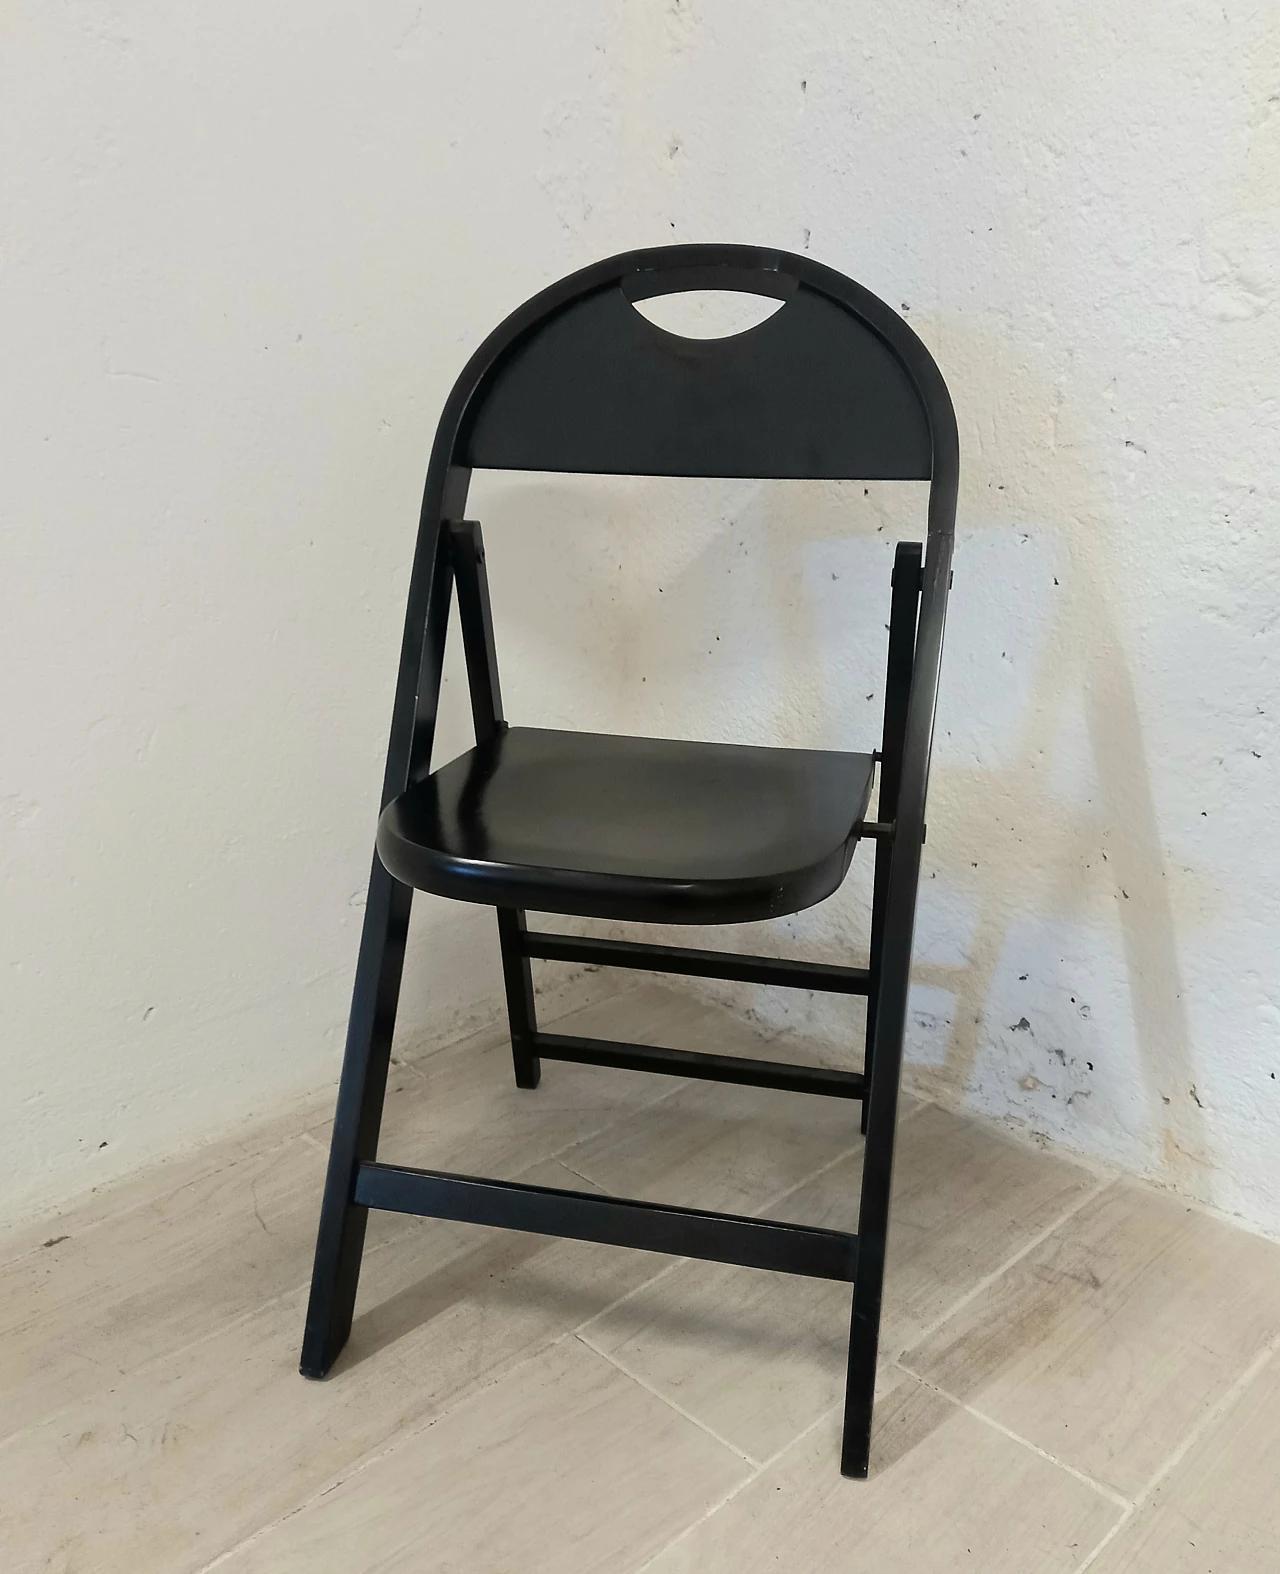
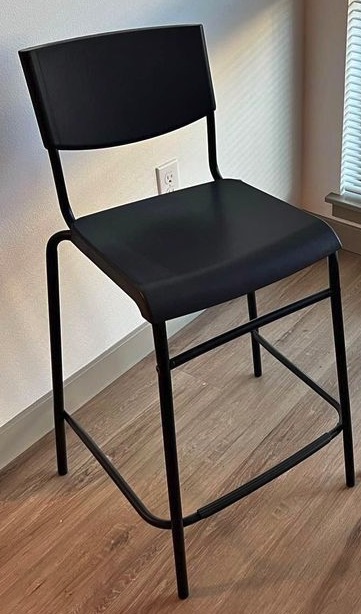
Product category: stool
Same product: no